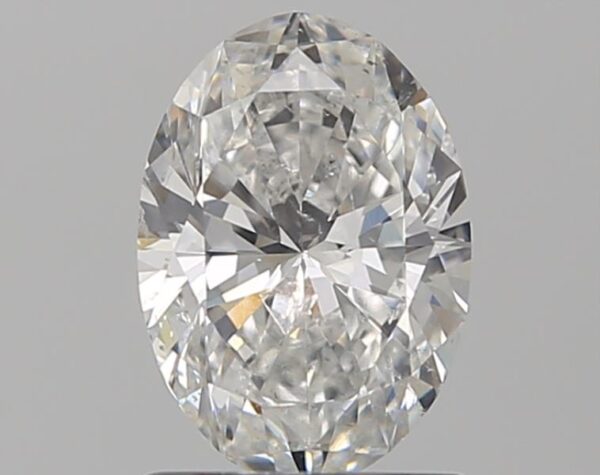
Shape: oval
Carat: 1
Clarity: SI2
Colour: F
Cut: EX
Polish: VG
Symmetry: VG
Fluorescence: N
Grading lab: IGI
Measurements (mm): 7.86 x 5.6 x 3.51